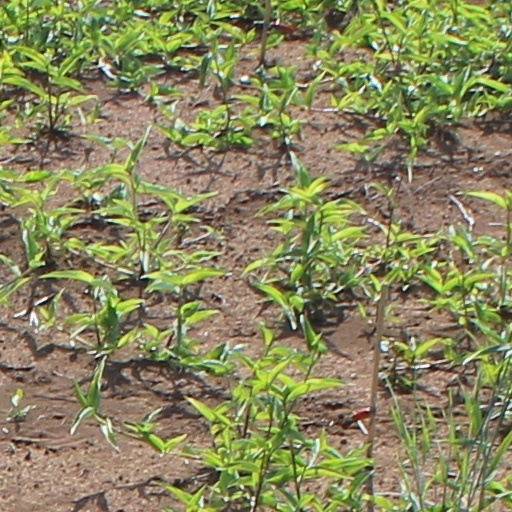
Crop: wheat